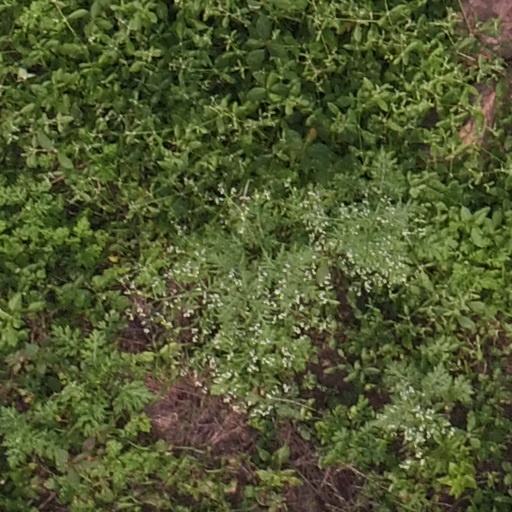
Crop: maize; corn